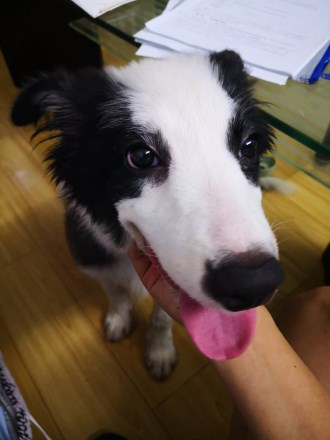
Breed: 2594-n000109-Border_collie